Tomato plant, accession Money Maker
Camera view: horizontal (90 deg, fisheye); turntable rotation: 0 degrees
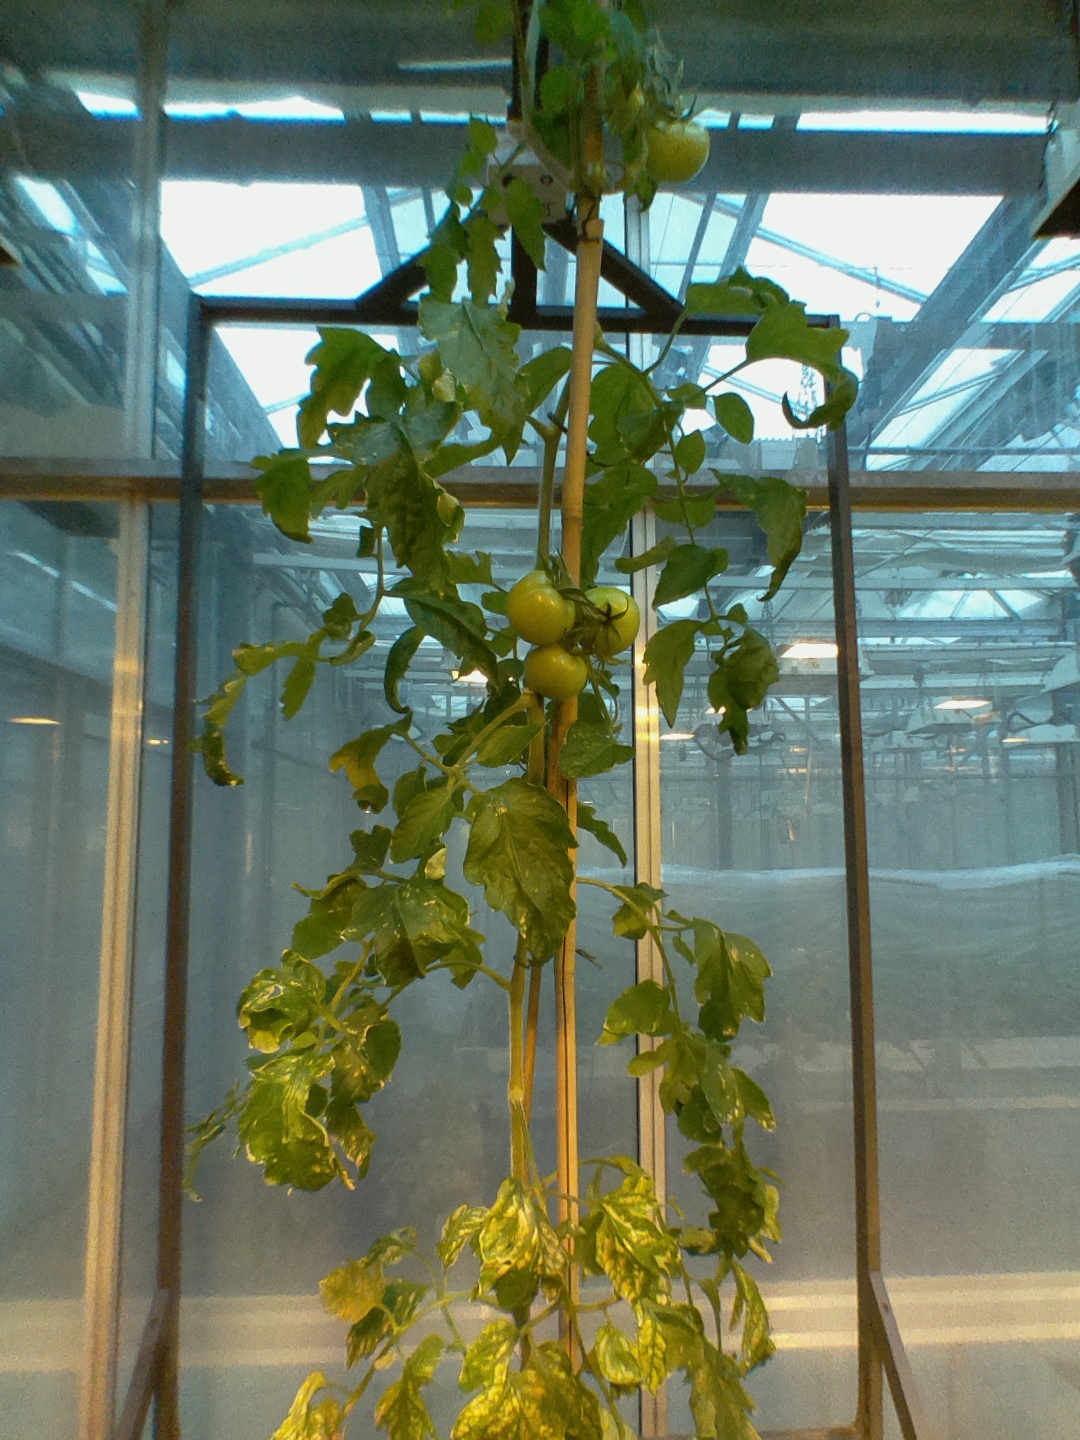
BBCH growth stage 75: 50%-60% of final fruit size